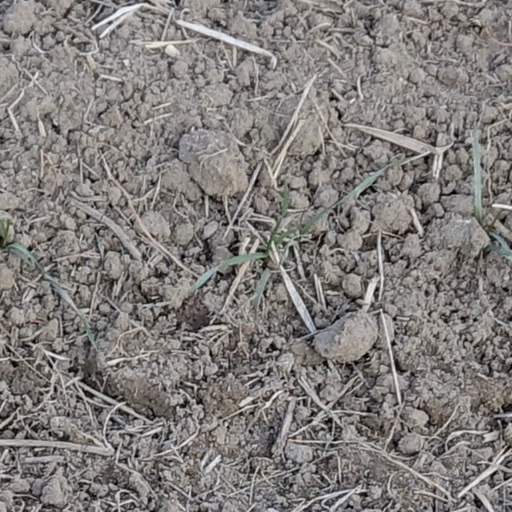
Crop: wheat